Uropi

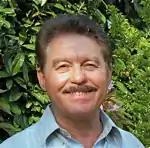
Joël Landais, "Uropi Kreator", creator of the auxlang Uropi.

After studying languages at the University of Orléans, then at the Sorbonne and at the "École Normale Supérieure" in Paris, Joël Landais obtained the Agrégation diploma in English. He speaks French, English, Italian, Spanish, German and has a working knowledge of modern Greek and Russian. Today, he teaches English in a Chartres college. Parallel to his training as a linguist, his travels throughout Europe, Senegal, the Maghreb, Egypt, Mexico, former USSR, Vietnam and the West Indies, together with a passion for languages, led him to create Uropi.